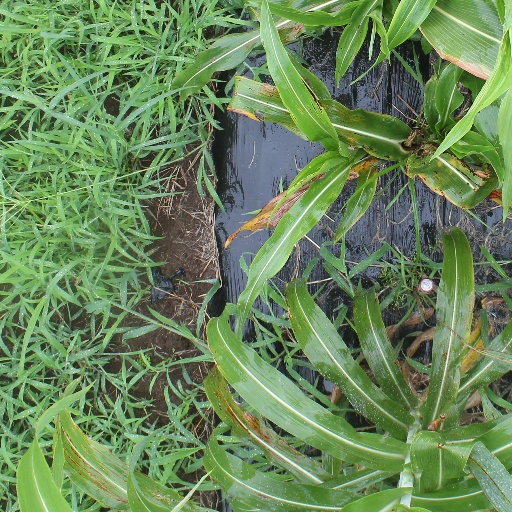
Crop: sorghum